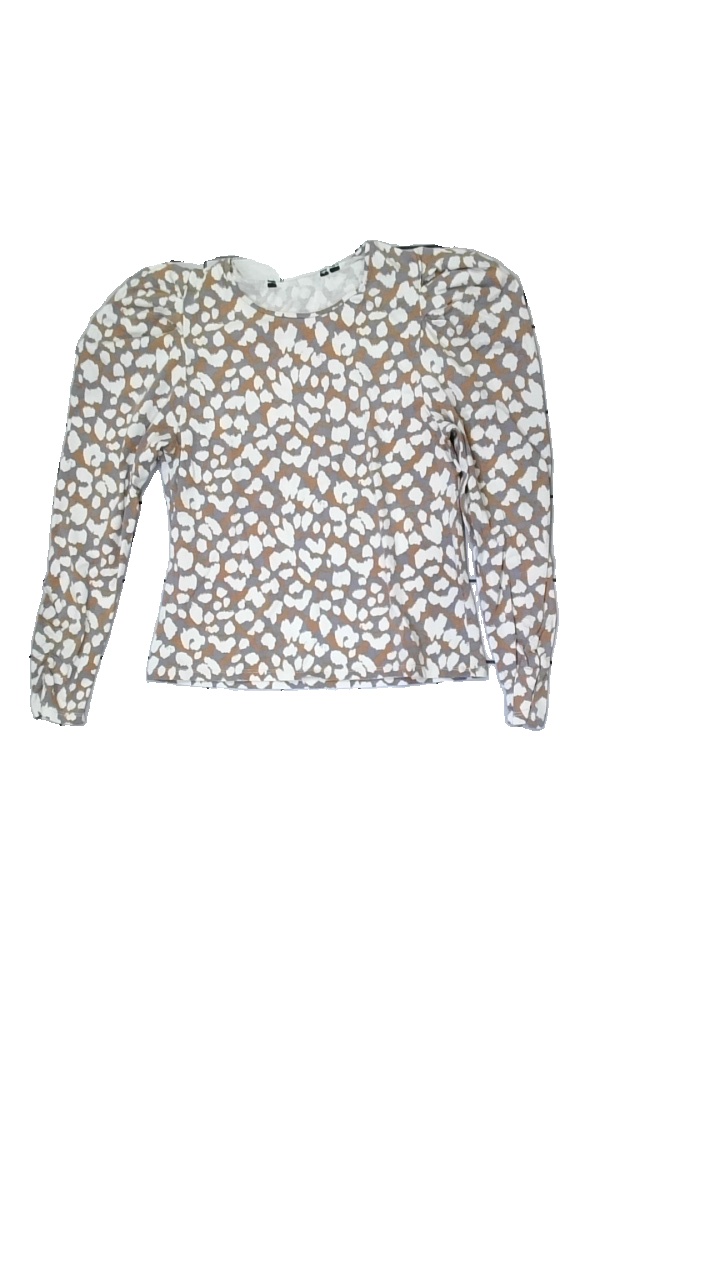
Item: Top (Ladies)
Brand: Missing
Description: washed out
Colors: Grey, Brown, White
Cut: Regular, C-collar
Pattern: Animal print
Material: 100% Cotton
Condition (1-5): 2
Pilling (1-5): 5
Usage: Recycle
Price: <50